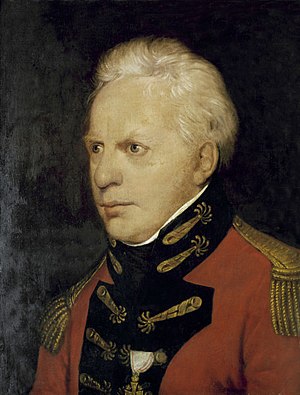
Georg Nicolaus Nissen
Georg Nicolaus Nissen var en dansk diplomat, gift med Mozarts enke Constanze Mozart. På gravstenen betegnet som "Mozarts enkes mand". Han skrev den første egentlige Mozart-biografi, der efter Nissens død blev færdiggjort af andre.